More (Theme from Mondo Cane)

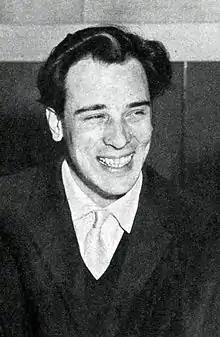
"More" was composed by Riz Ortolani ("pictured") and Nino Oliviero.

"Ti Guarderò Nel Cuore" ("I will look into your heart"), later released under the international title "More", is a love song adapted from a film score written by Riz Ortolani and Nino Oliviero for the 1962 Italian documentary film "Mondo Cane". Ortolani and Oliviero originally composed the melody as an orchestral arrangement that served as the film's theme music. Italian lyrics were provided by Marcello Ciorciolini, and were adapted into English by Norman Newell. It has since become an easy listening and pop standard.